Valeria Stenkina

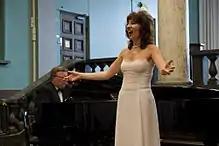
Valeria Stenkina and Igor Uryash at the 2007 Oslo Griegfestival

Valeria Stenkina is a Russian operatic soprano and Meritorious Artist of Russia.